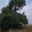
Label: oak_tree